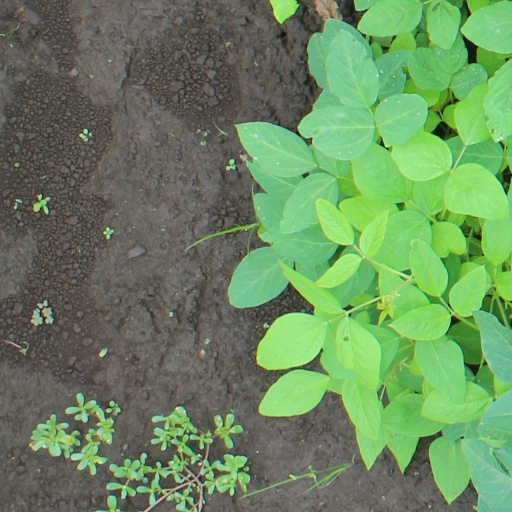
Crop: soybean